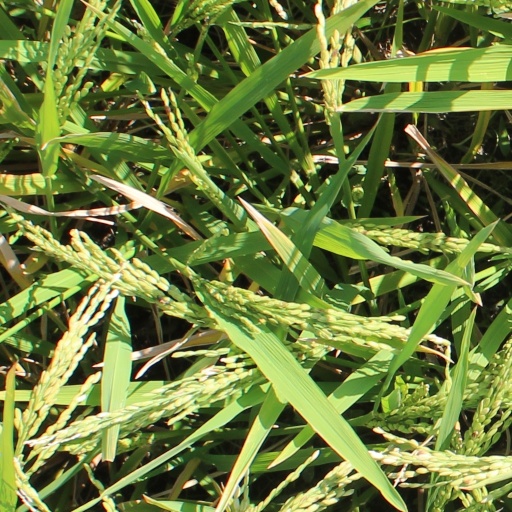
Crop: rice